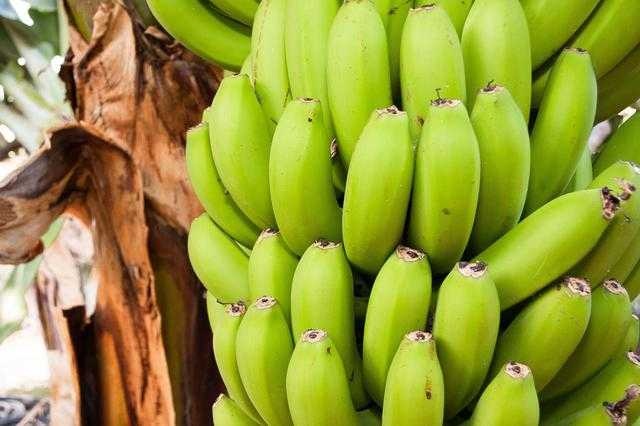
Label: Banana